Gallium compounds

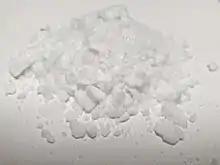
Gallium nitrate nonahydrate

Strong acids dissolve gallium, forming gallium(III) salts such as (gallium nitrate). Aqueous solutions of gallium(III) salts contain the hydrated gallium ion, . Gallium(III) hydroxide, , may be precipitated from gallium(III) solutions by adding ammonia. Dehydrating at 100 °C produces gallium oxide hydroxide, GaO(OH).